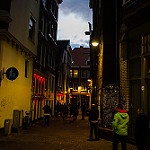
Label: street